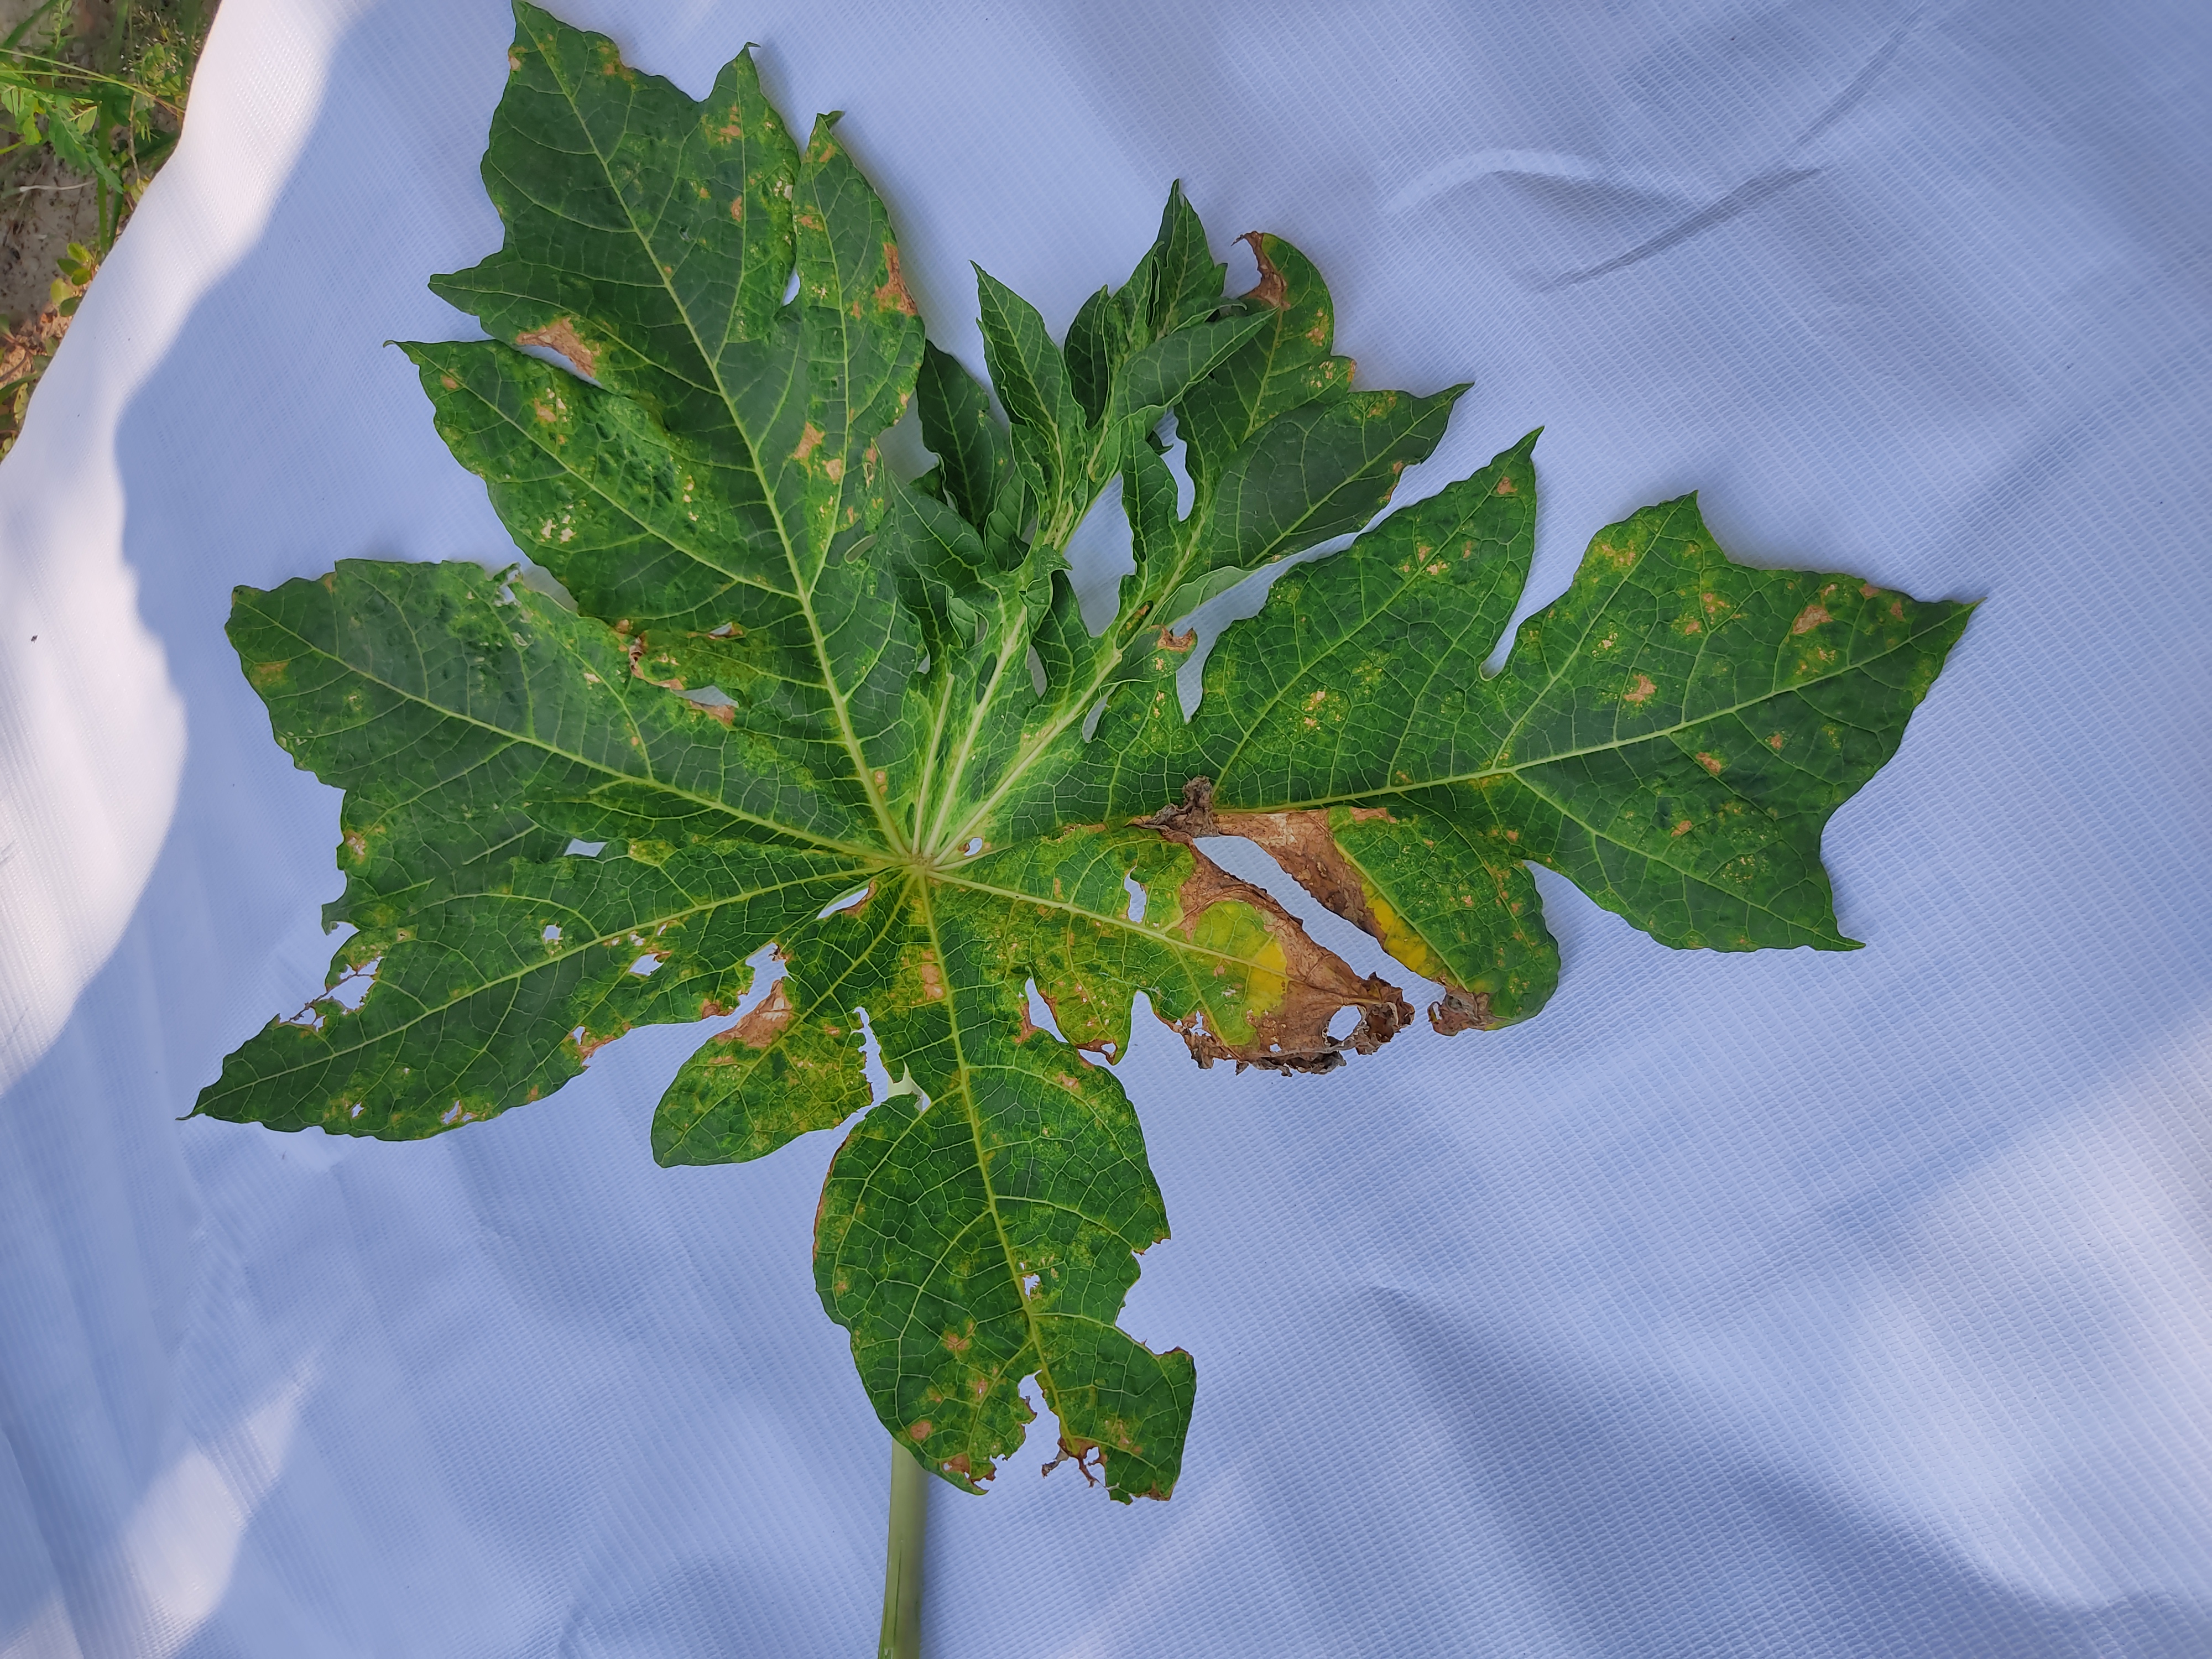
Label: Mite Disease